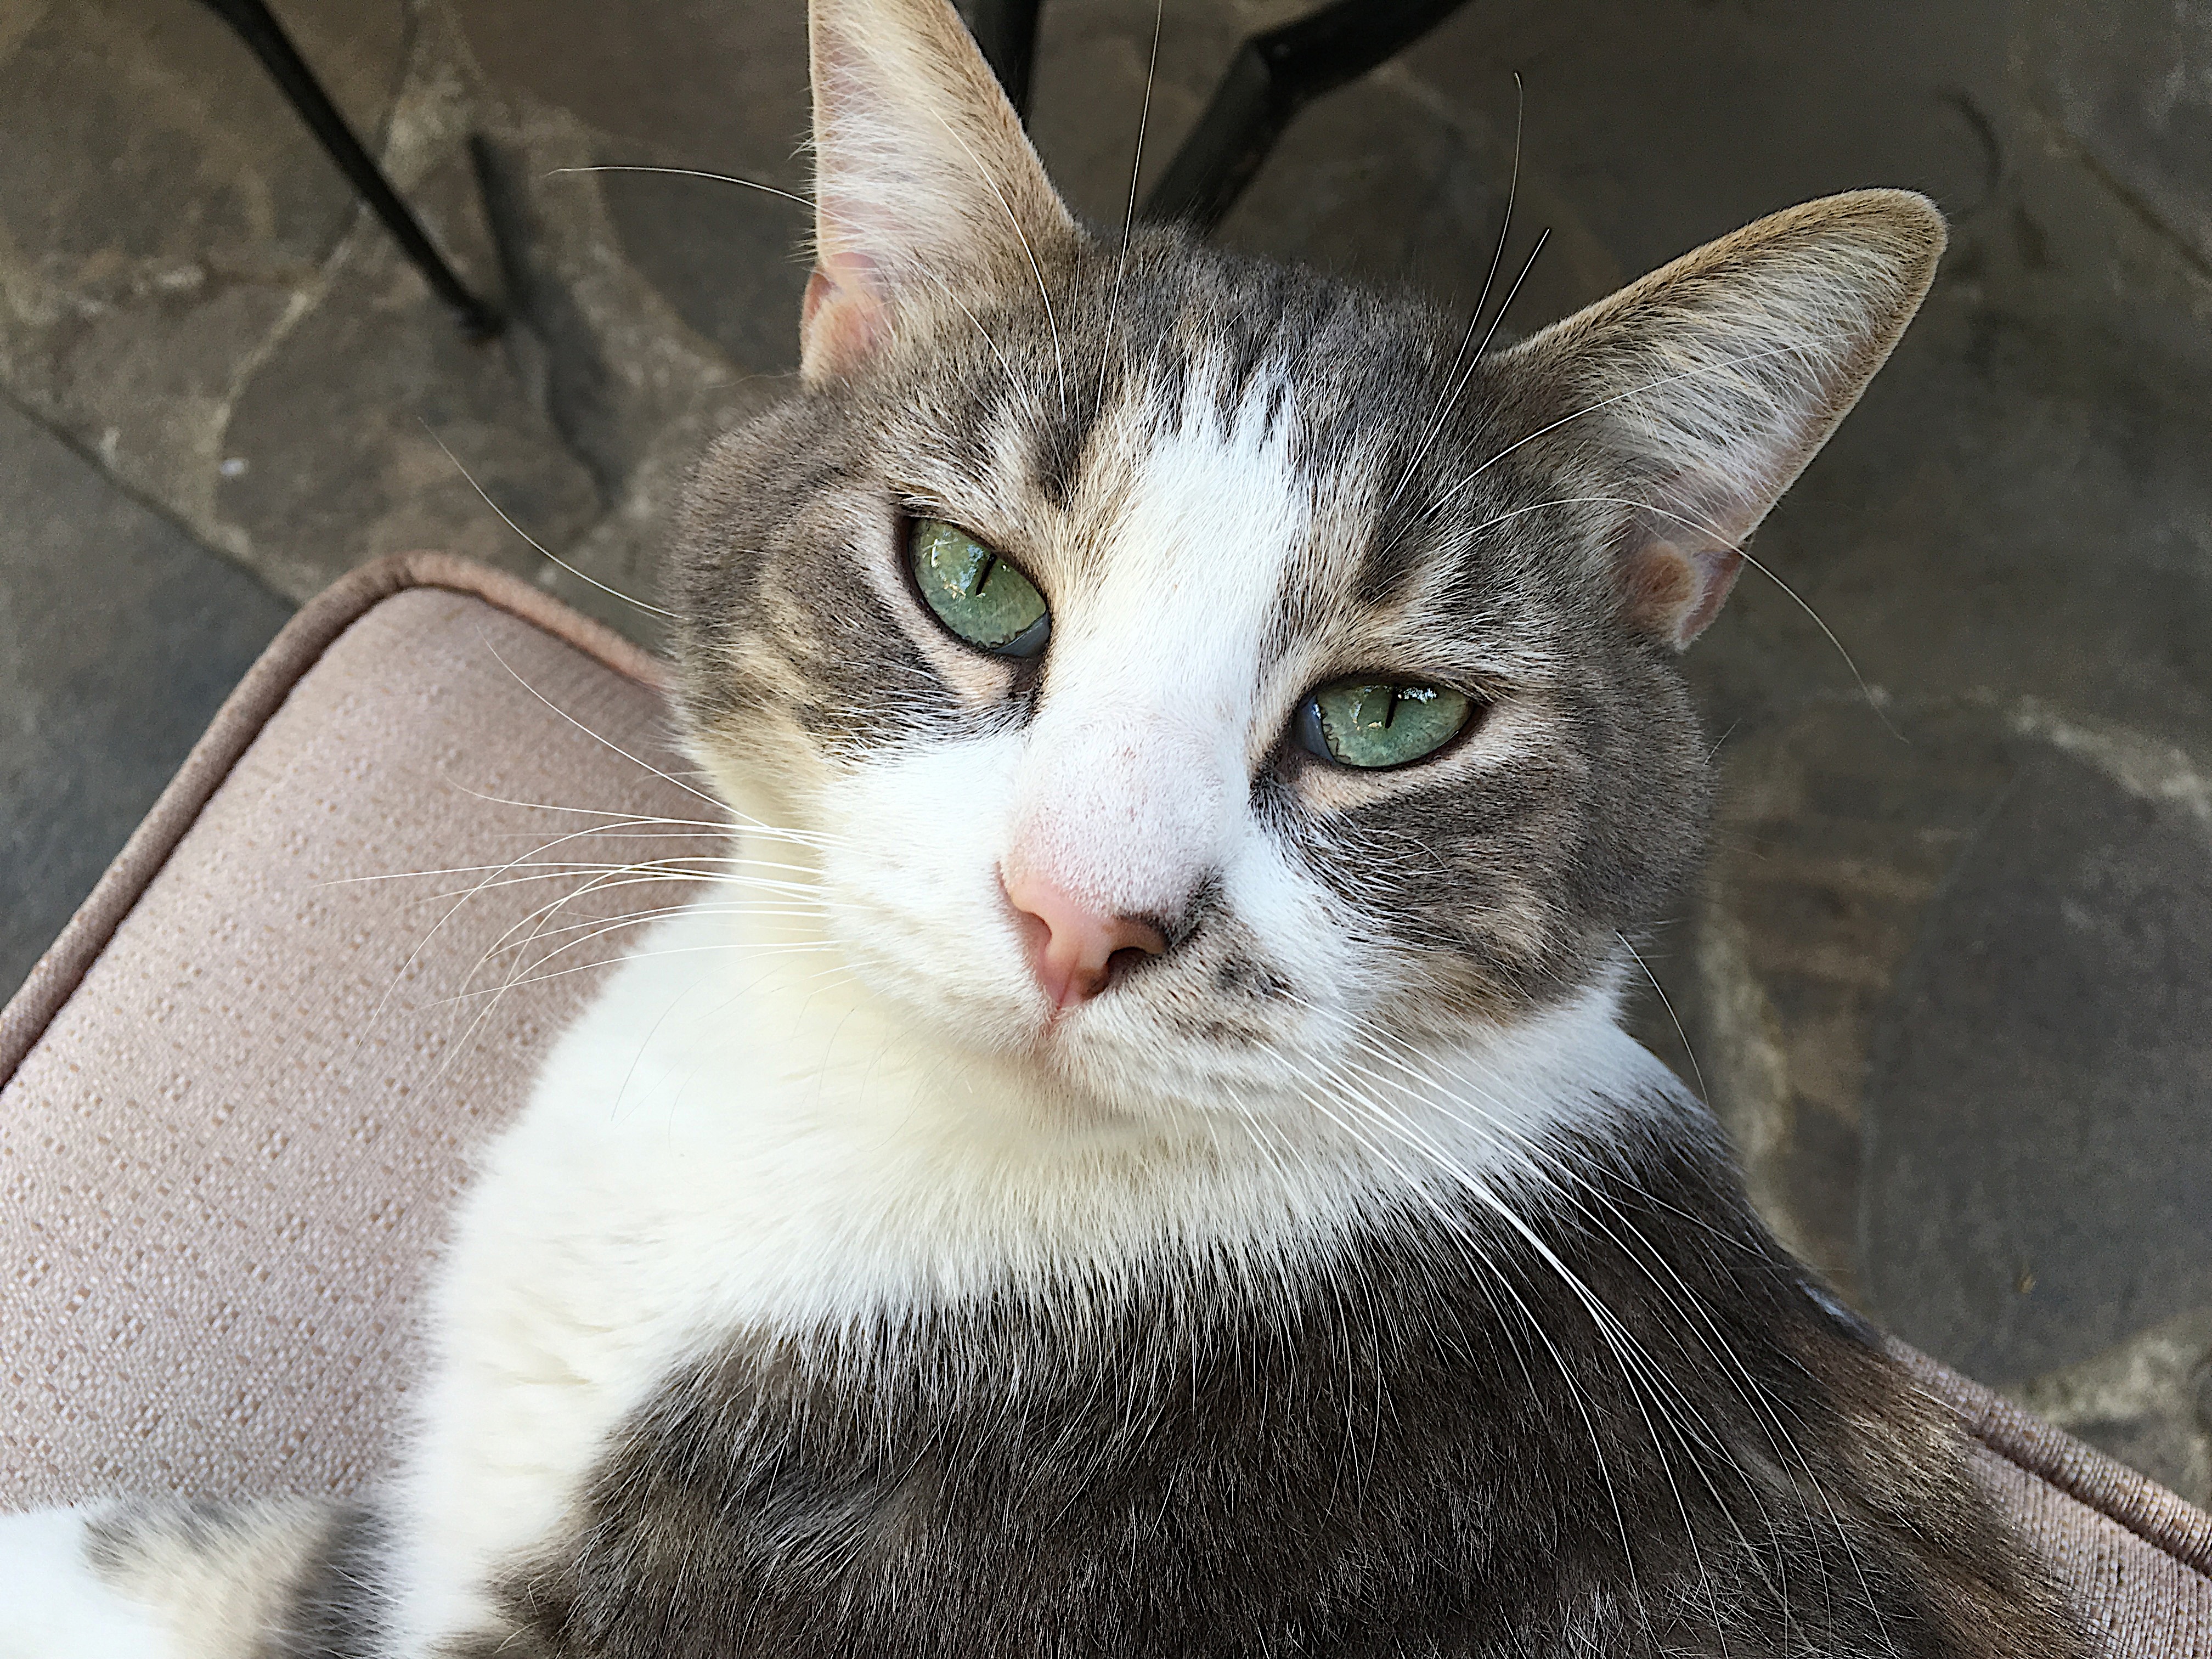
cat, mammal, fauna, whiskers, vertebrate, tabby cat, european shorthair, wild cat, small to medium sized cats, cat like mammal, domestic short haired cat